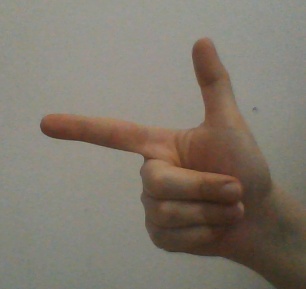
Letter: yaa